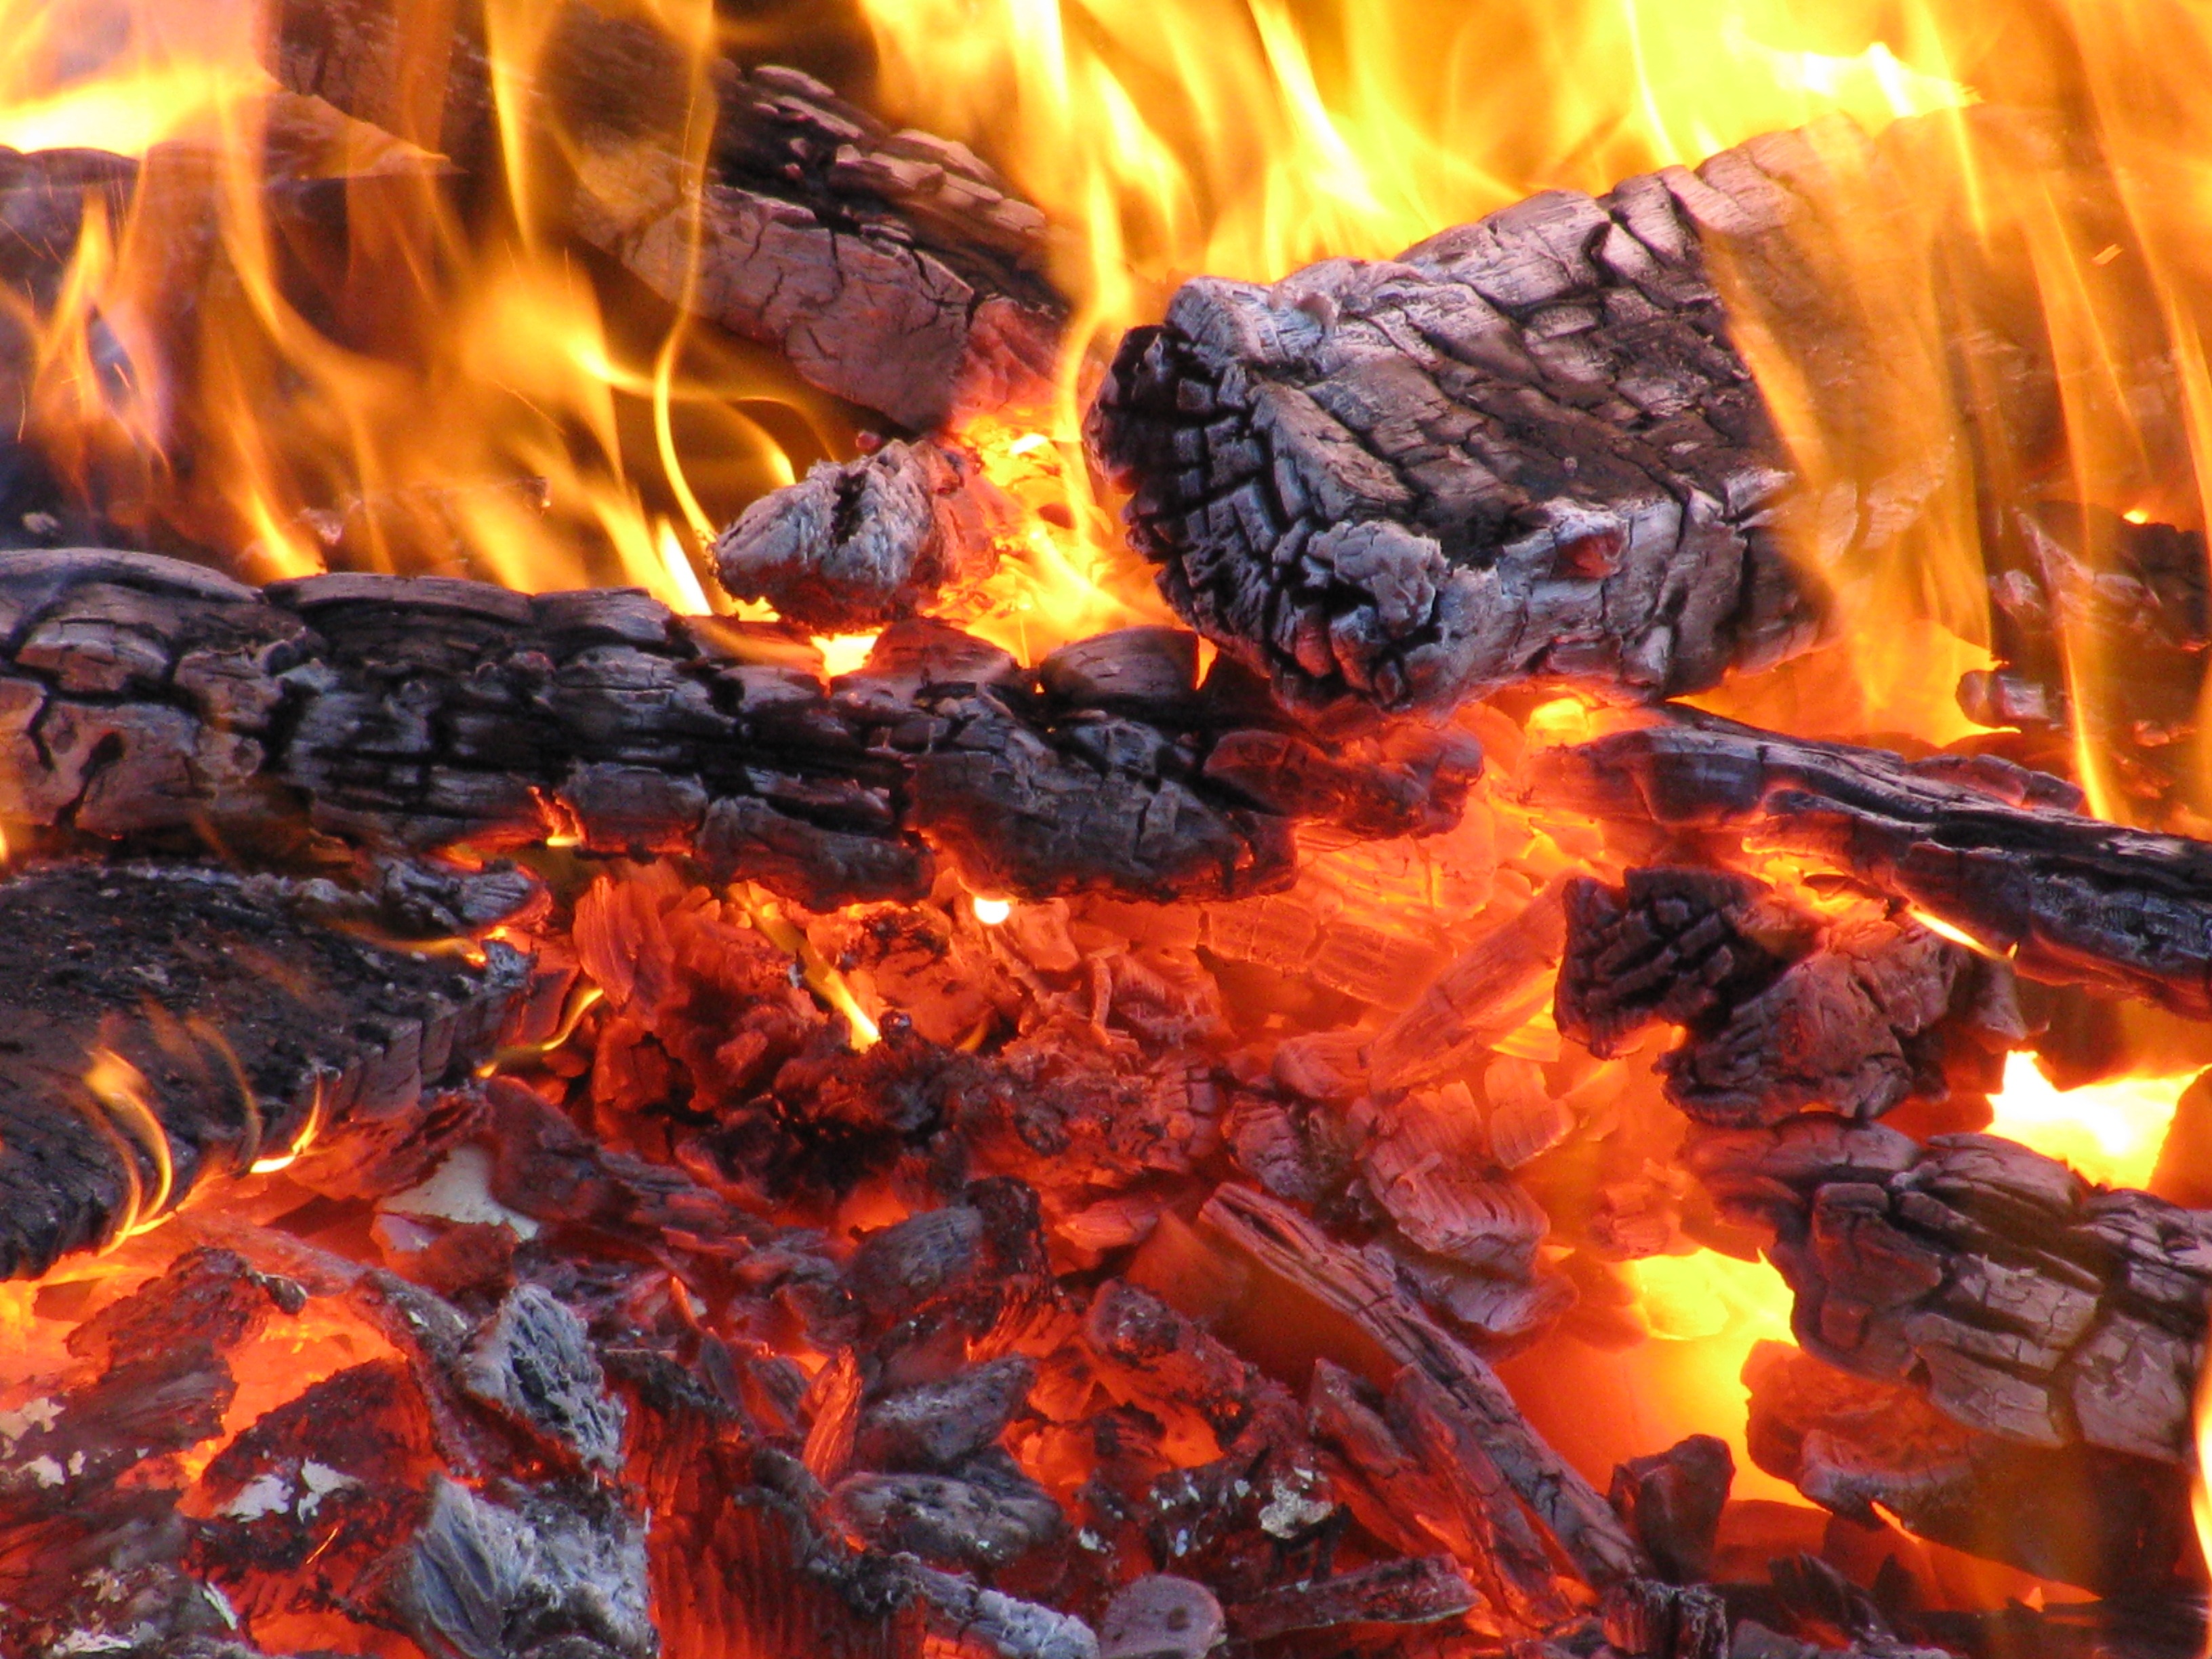
flame, fire, campfire, burn, burning, hot, lava, screenshot, geological phenomenon